Woodward–Hoffmann rules

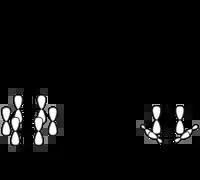
The mirror plane is the only conserved symmetry element of the Diels-Alder [4+2]-cycloaddition.

A [4+2] cycloaddition is exemplified by the Diels-Alder reaction. The simplest case is the reaction of 1,3-butadiene with ethylene to form cyclohexene.